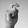
ASL letter: X